Saatchi Gallery

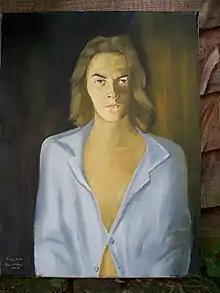
Portrait of Tracey Emin by Irish artist Reginald Gray.

On 9 October 2008, the Gallery opened its new premises, described in "The Observer" as one of "the most beautiful art spaces in London", in the Duke of York's HQ on Kings Road, London, near Sloane Square. The building was refurbished by architects Paul Davis + Partners and Allford Hall Monaghan Morris. It consists of 15 equally-proportioned exhibition spaces "as light, as high, and as beautifully proportioned as any in London".